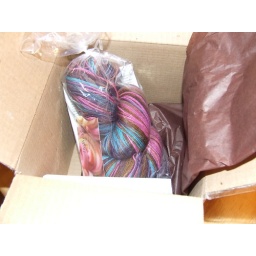
in package with chocolate brown tissue paper